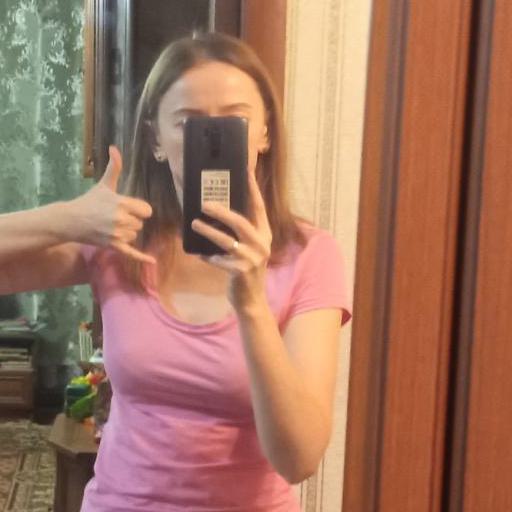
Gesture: no_gesture